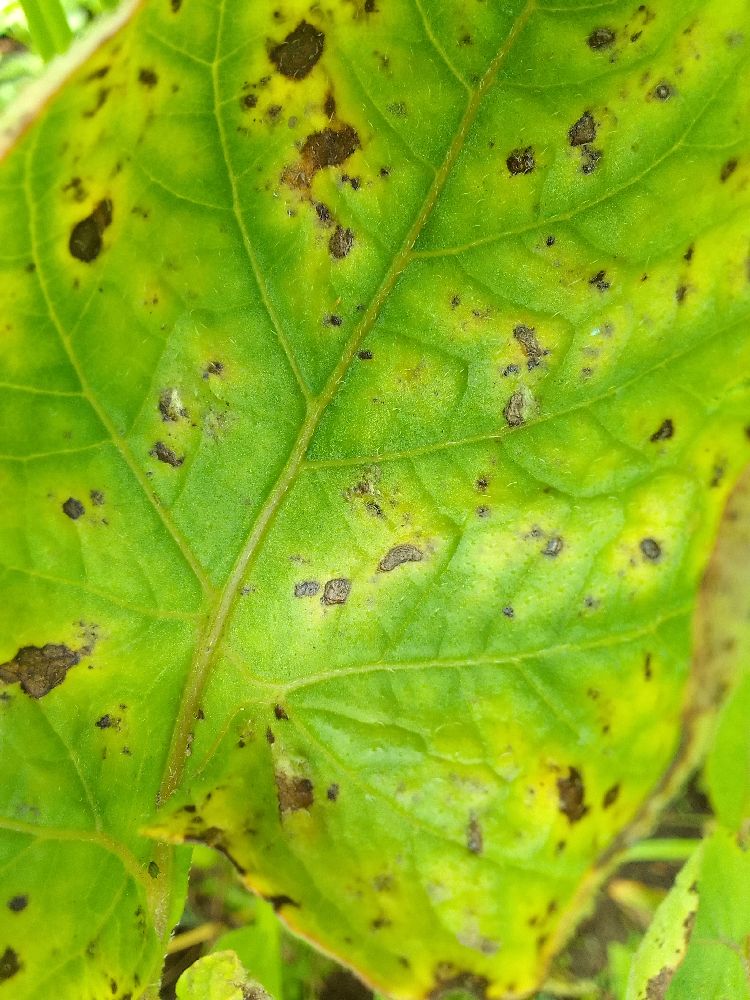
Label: Early blight